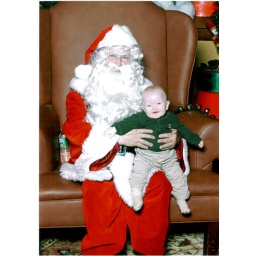
I guess Santa gets thirsty too- notice the bottle of water in his chair :)